Nadia Murad

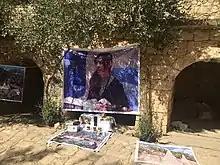
Poster of Nadia Murad speaking to the UN Security Council at the Yazidi Temple of Lalish, Ninawa

On 16 December 2015, Murad spoke to the United Nations Security Council about human trafficking and conflict. This was the first time the Council was ever briefed on human trafficking. In 2016, Murad was named the first UNODC Goodwill Ambassador for the Dignity of Survivors of Human Trafficking. As part of her role as an ambassador, Murad participates in global and local advocacy initiatives to bring awareness of human trafficking and refugees. Murad has reached out to refugee and survivor communities, listening to testimonies of victims of trafficking and genocide.